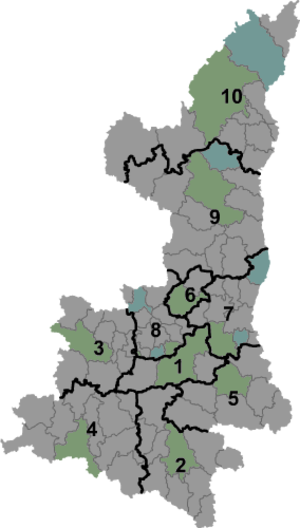
Le Shaanxi est une très ancienne province de la Chine située dans nord-ouest du pays. La surface de son territoire est de 205 800 km² et elle est peuplée de 38,6 millions habitants. Sa capitale Xi'an, une des plus anciennes villes chinoises, est peuplée de plus de 7 millions habitants ce qui en fait la plus grandes des métropoles du nord-ouest chinois. L'économie du Shaanxi repose sur l'extraction du charbon et du pétrole et le secteur des hautes technologies. La moitié de la recherche et de la production du secteur aérospatial y est réalisée.